Stamford, Queensland

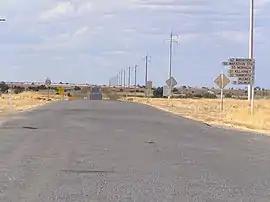
The Kennedy Developmental Road seen at Stamford Roadhouse

Stamford is a rural town and locality in the Shire of Flinders, Queensland, Australia. In the , the locality of Stamford had a population of 77 people.